Albion, British Columbia

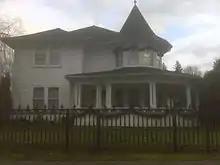
the historic Hill house on 240th Street

Albion was the location of the free Albion Ferry terminal which, until completion of the tolled Golden Ears Bridge in 2009, connected Maple Ridge to Langley via ferry across the Fraser River.